Moskovskiye Vedomosti

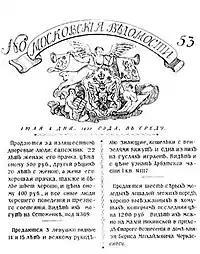
"Moskovskiye Vedomosti", 4 July 1800 issue

Moskovskiye Vedomosti was a Russian newspaper. It was the largest newspaper by circulation in Russia before it was overtaken by Saint Petersburg's dailies in the mid-19th century.